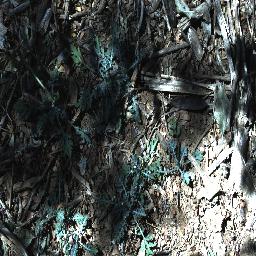
Label: parthenium